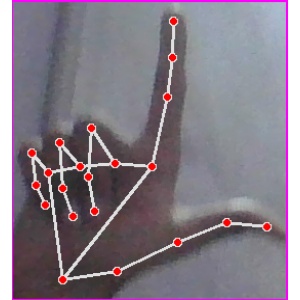
अक्षर: ल